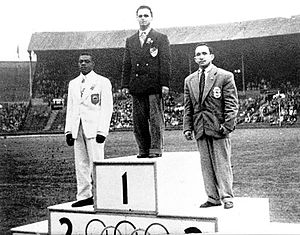
Jafar Salmasi / Links
Jafar Salmasi (på skammel 3) ved OL 1948
Mohammad Jafar Salmasi var en iransk vægtløfter, der deltog i de Olympiske sommerlege 1948 i London, hvor han dels vandt bronze, dels satte olympisk rekord i kategorien træk med 100 kg.